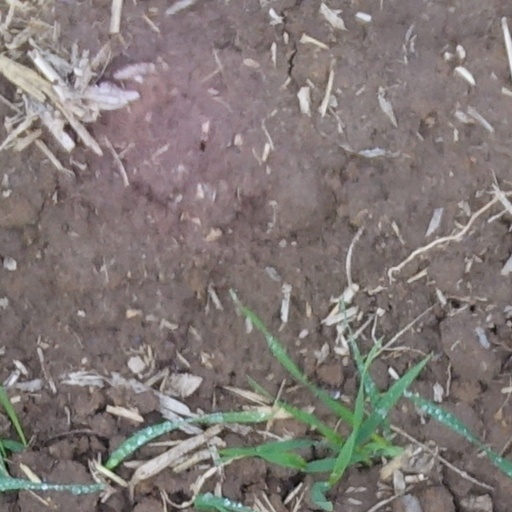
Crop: wheat